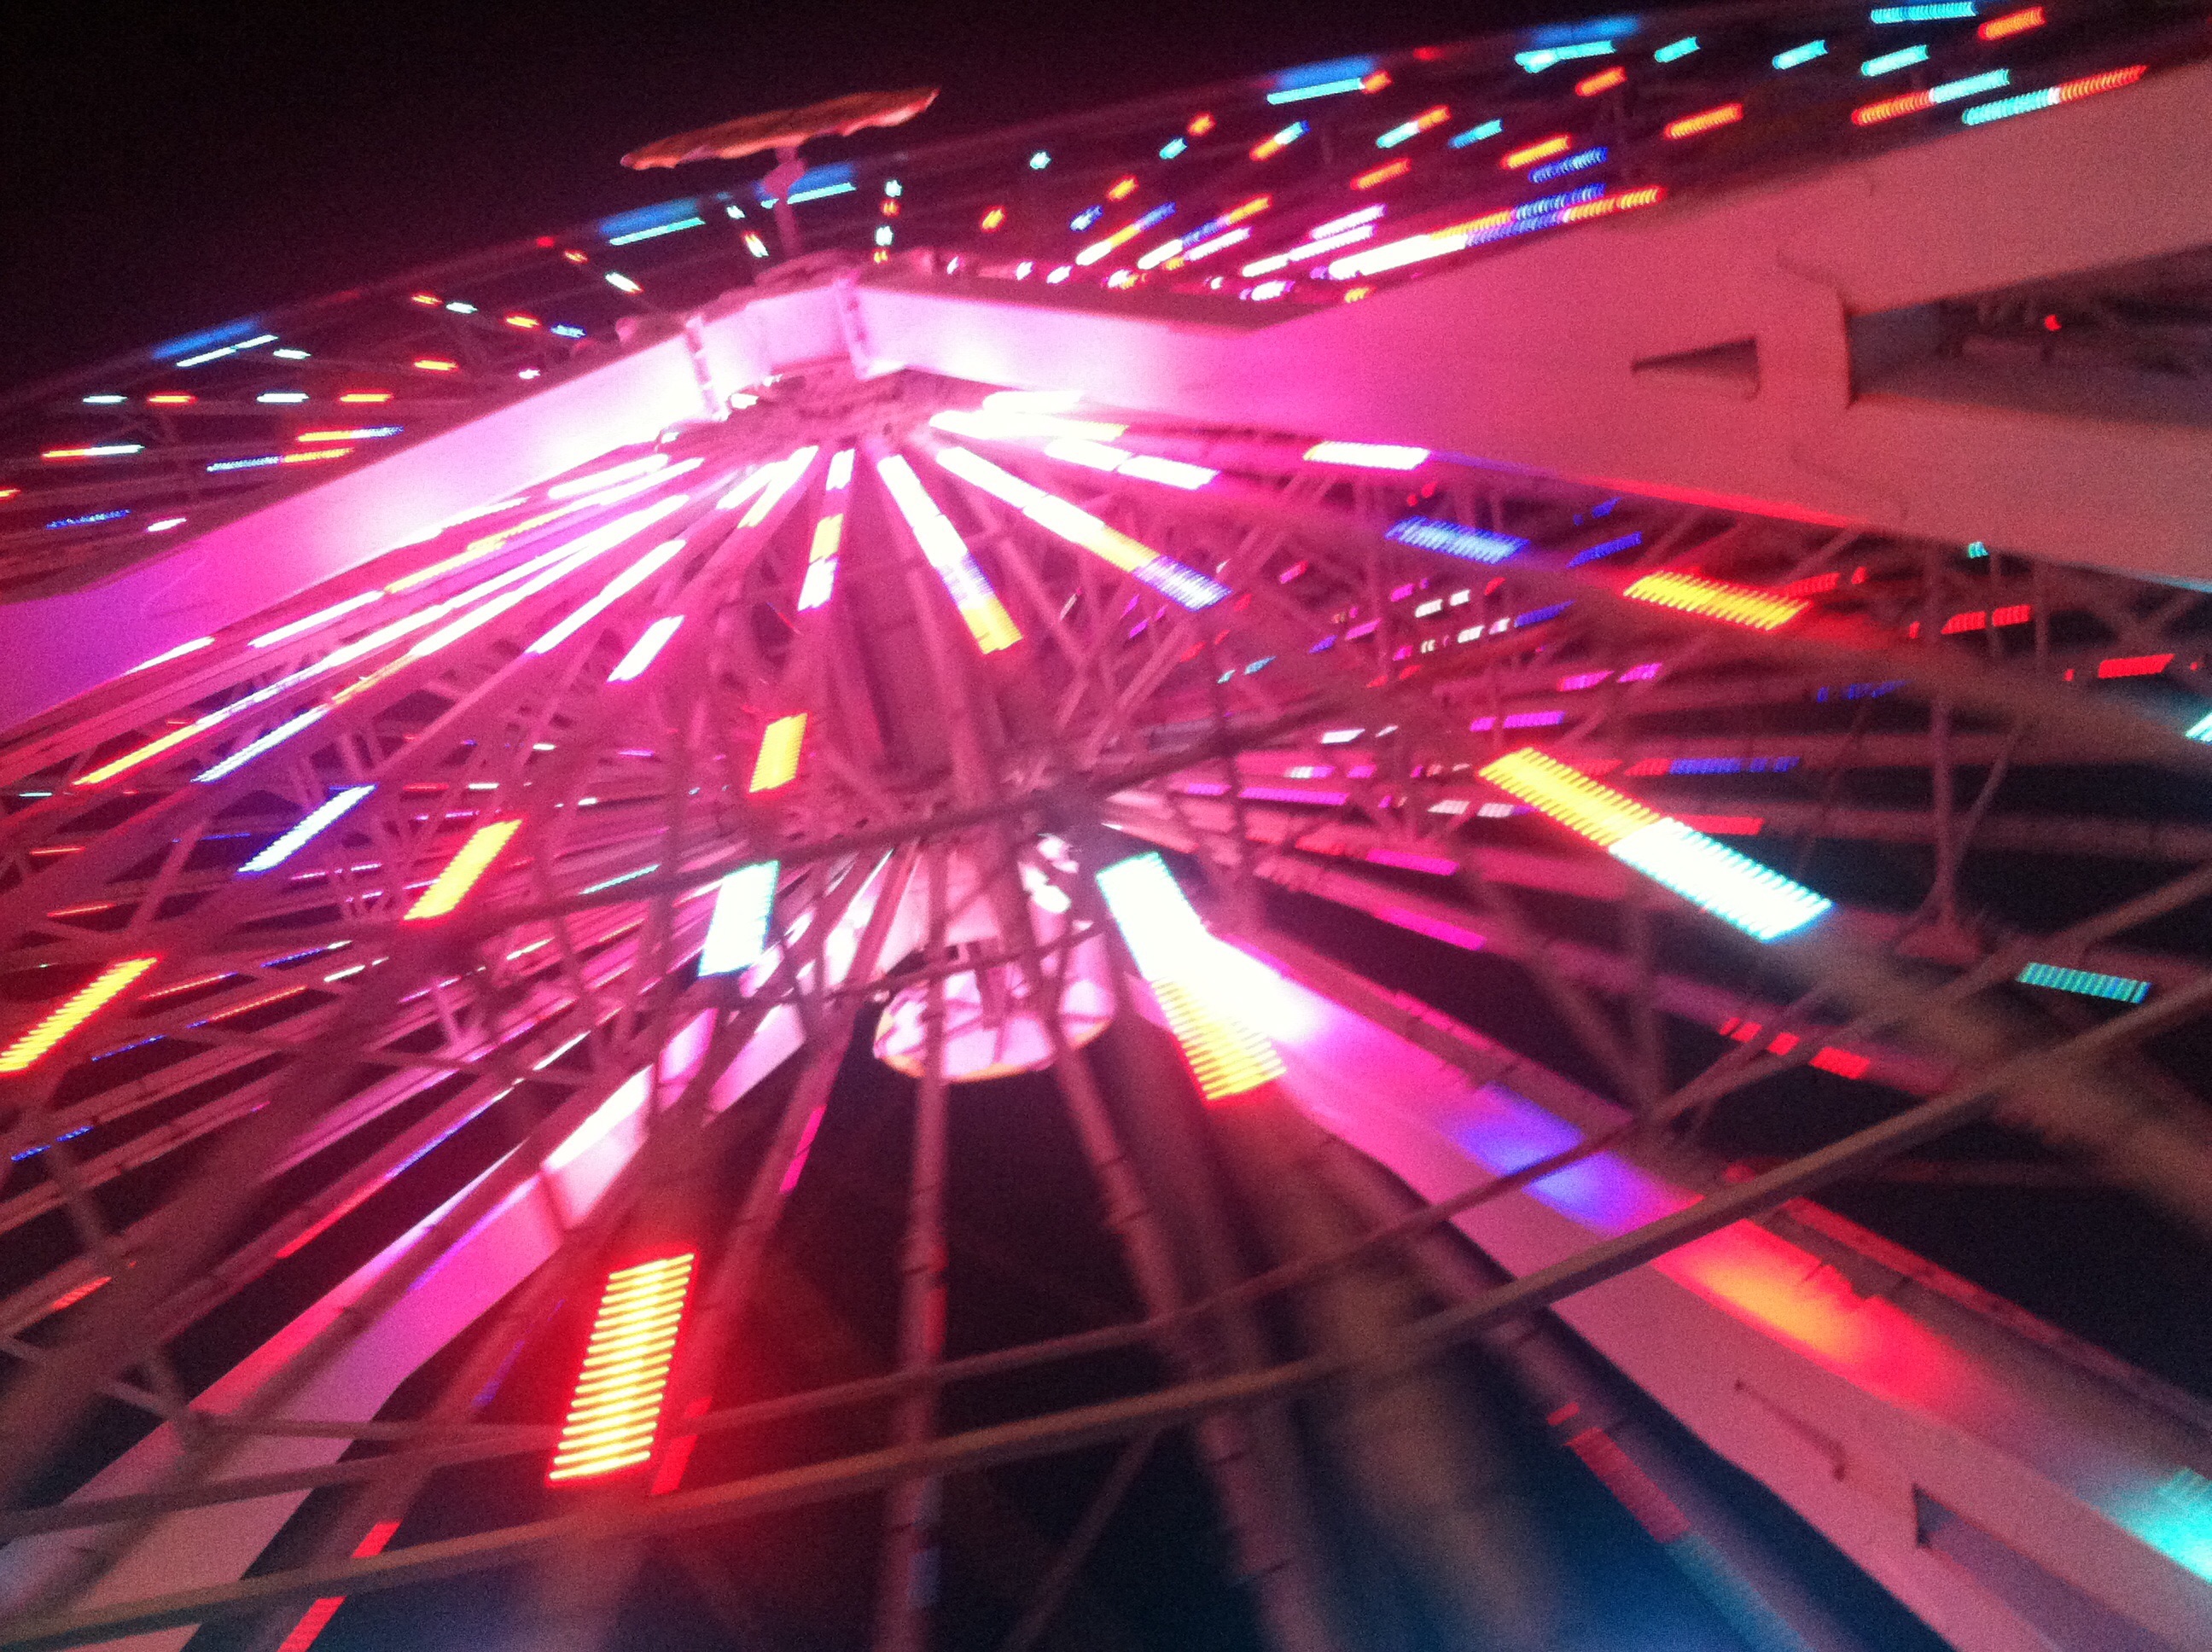
light, night, color, stage, shape, disco, nightclub